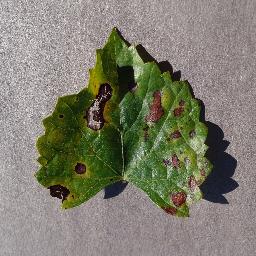
Label: Grape___Esca_(Black_Measles)